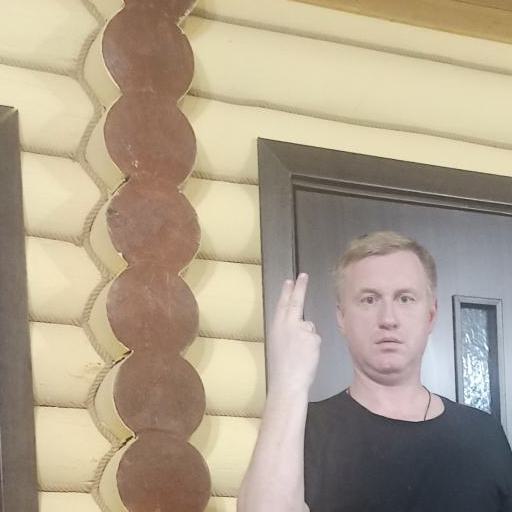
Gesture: two_up_inverted